Saint-Adelphe

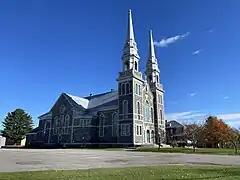
Église de la paroisse Saint-Cœur-de-Marie, rue Baillargeon

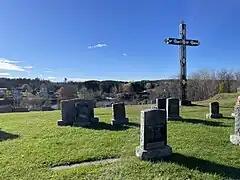
Curé-Adélard-Lamy Cemetery, Batiscan River, mouth of the Pierre-Paul River, P01548 bridge on Route 352

The legendary Batiscan River crosses the territory of the municipality from north to south. This river is recognized as a key passage to the hinterland in Native history.